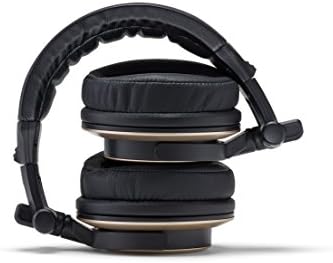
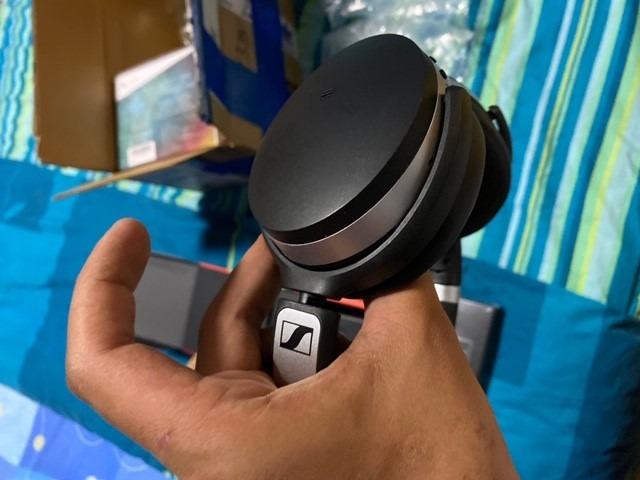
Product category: headphones
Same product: no